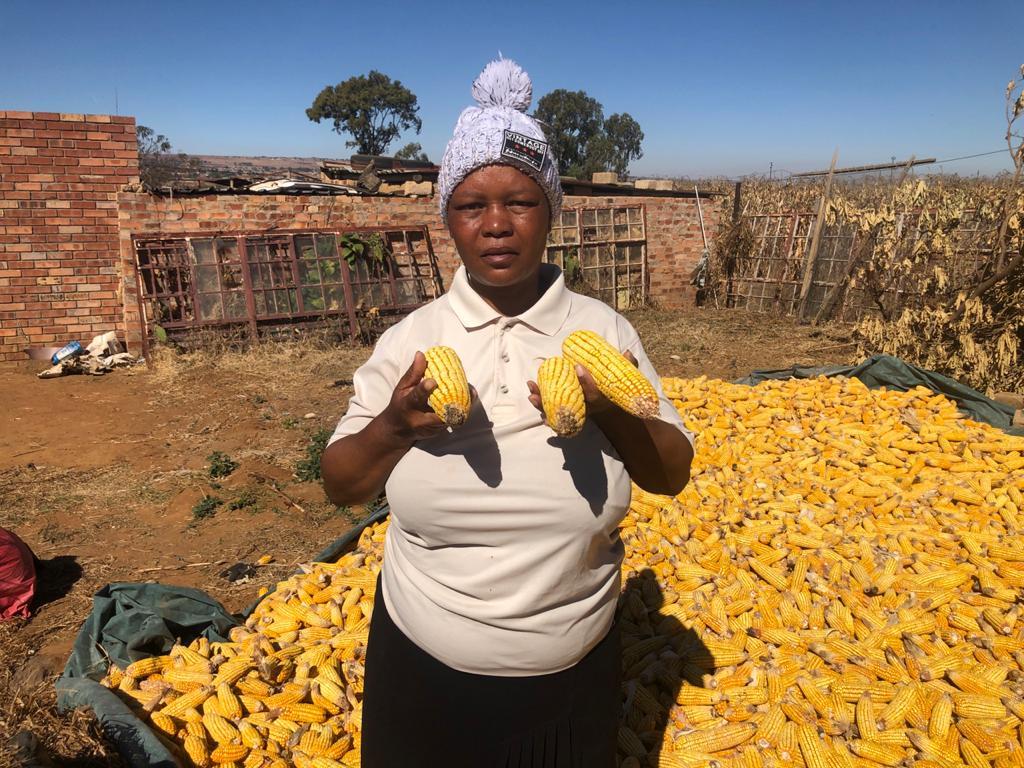
Mtu amesimama mbele ya rundo la mahindi yaliyokauka katika mazingira ya kijijini, yenye ukuta wa matofali usio wa mbao na majengo ya zamani, ikiakisi hatua ya baada ya mavuno kwa mazao ya biashara, mahindi haya yaliyokusanywa kwa wingi huashiria uzalishaji mkubwa wenye thamani ya kiuchumi.